Sport in Tasmania

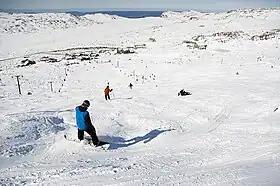
The Summit Run, Ben Lomond, Tasmania

Horse racing in Tasmania began in the early 1810s, with formalisation marked by the establishment of the Van Diemen's Land Turf Club in 1826. The first Hobart Cup was held in 1852, becoming a key event alongside the Launceston Cup, which started in 1880. The Tasmanian Racing Club and the Tasmanian Turf Club were founded in 1874 and 1960, respectively, promoting organised racing in Hobart and Launceston.